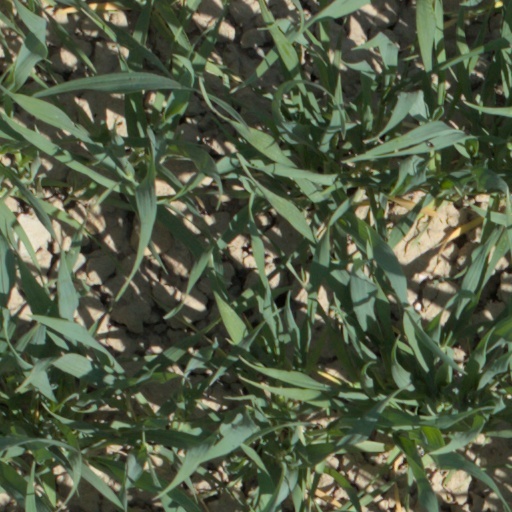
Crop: wheat